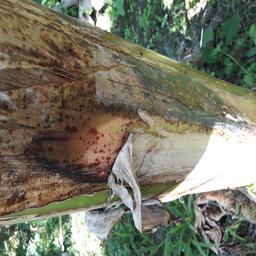
Label: PSEUDOSTEM WEEVIL